Paper model

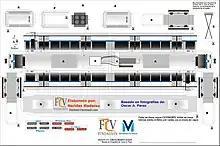
Printable sheet to make a metro train of the Valencia Metro (Venezuela)

This may be considered a broad category that contains origami and card modeling. Origami is the process of making a paper model by folding a single piece of paper without using glue or cutting while the variation kirigami does. Card modeling is making scale models from sheets of cardstock on which the parts were printed, usually in full color. These pieces would be cut out, folded, scored, and glued together. Papercraft is the art of combining these model types to build complex creations such as wearable suits of armor, life-size characters, and accurate weapon models.